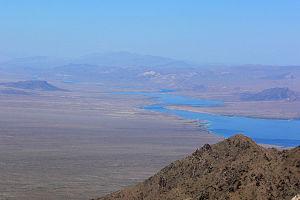
Cottonwood Valley est une large vallée, sur le Colorado, à la frontière entre le comté de Mohave, dans l'Arizona et le comté de Clark, dans le Nevada. Elle s'étend à l'est et à l'ouest de la rivière dans les deux États et est la première à l'échelle de la vallée du sud du Black Canyon du Colorado, le dernier d'une série de grands canyons que le Colorado traverse après avoir quitté les Montagnes Rocheuses sur son chemin vers l'ouest et où il bifurque au sud vers le golfe de Californie. Elle mesure 32 km de long sur 26 km de large.